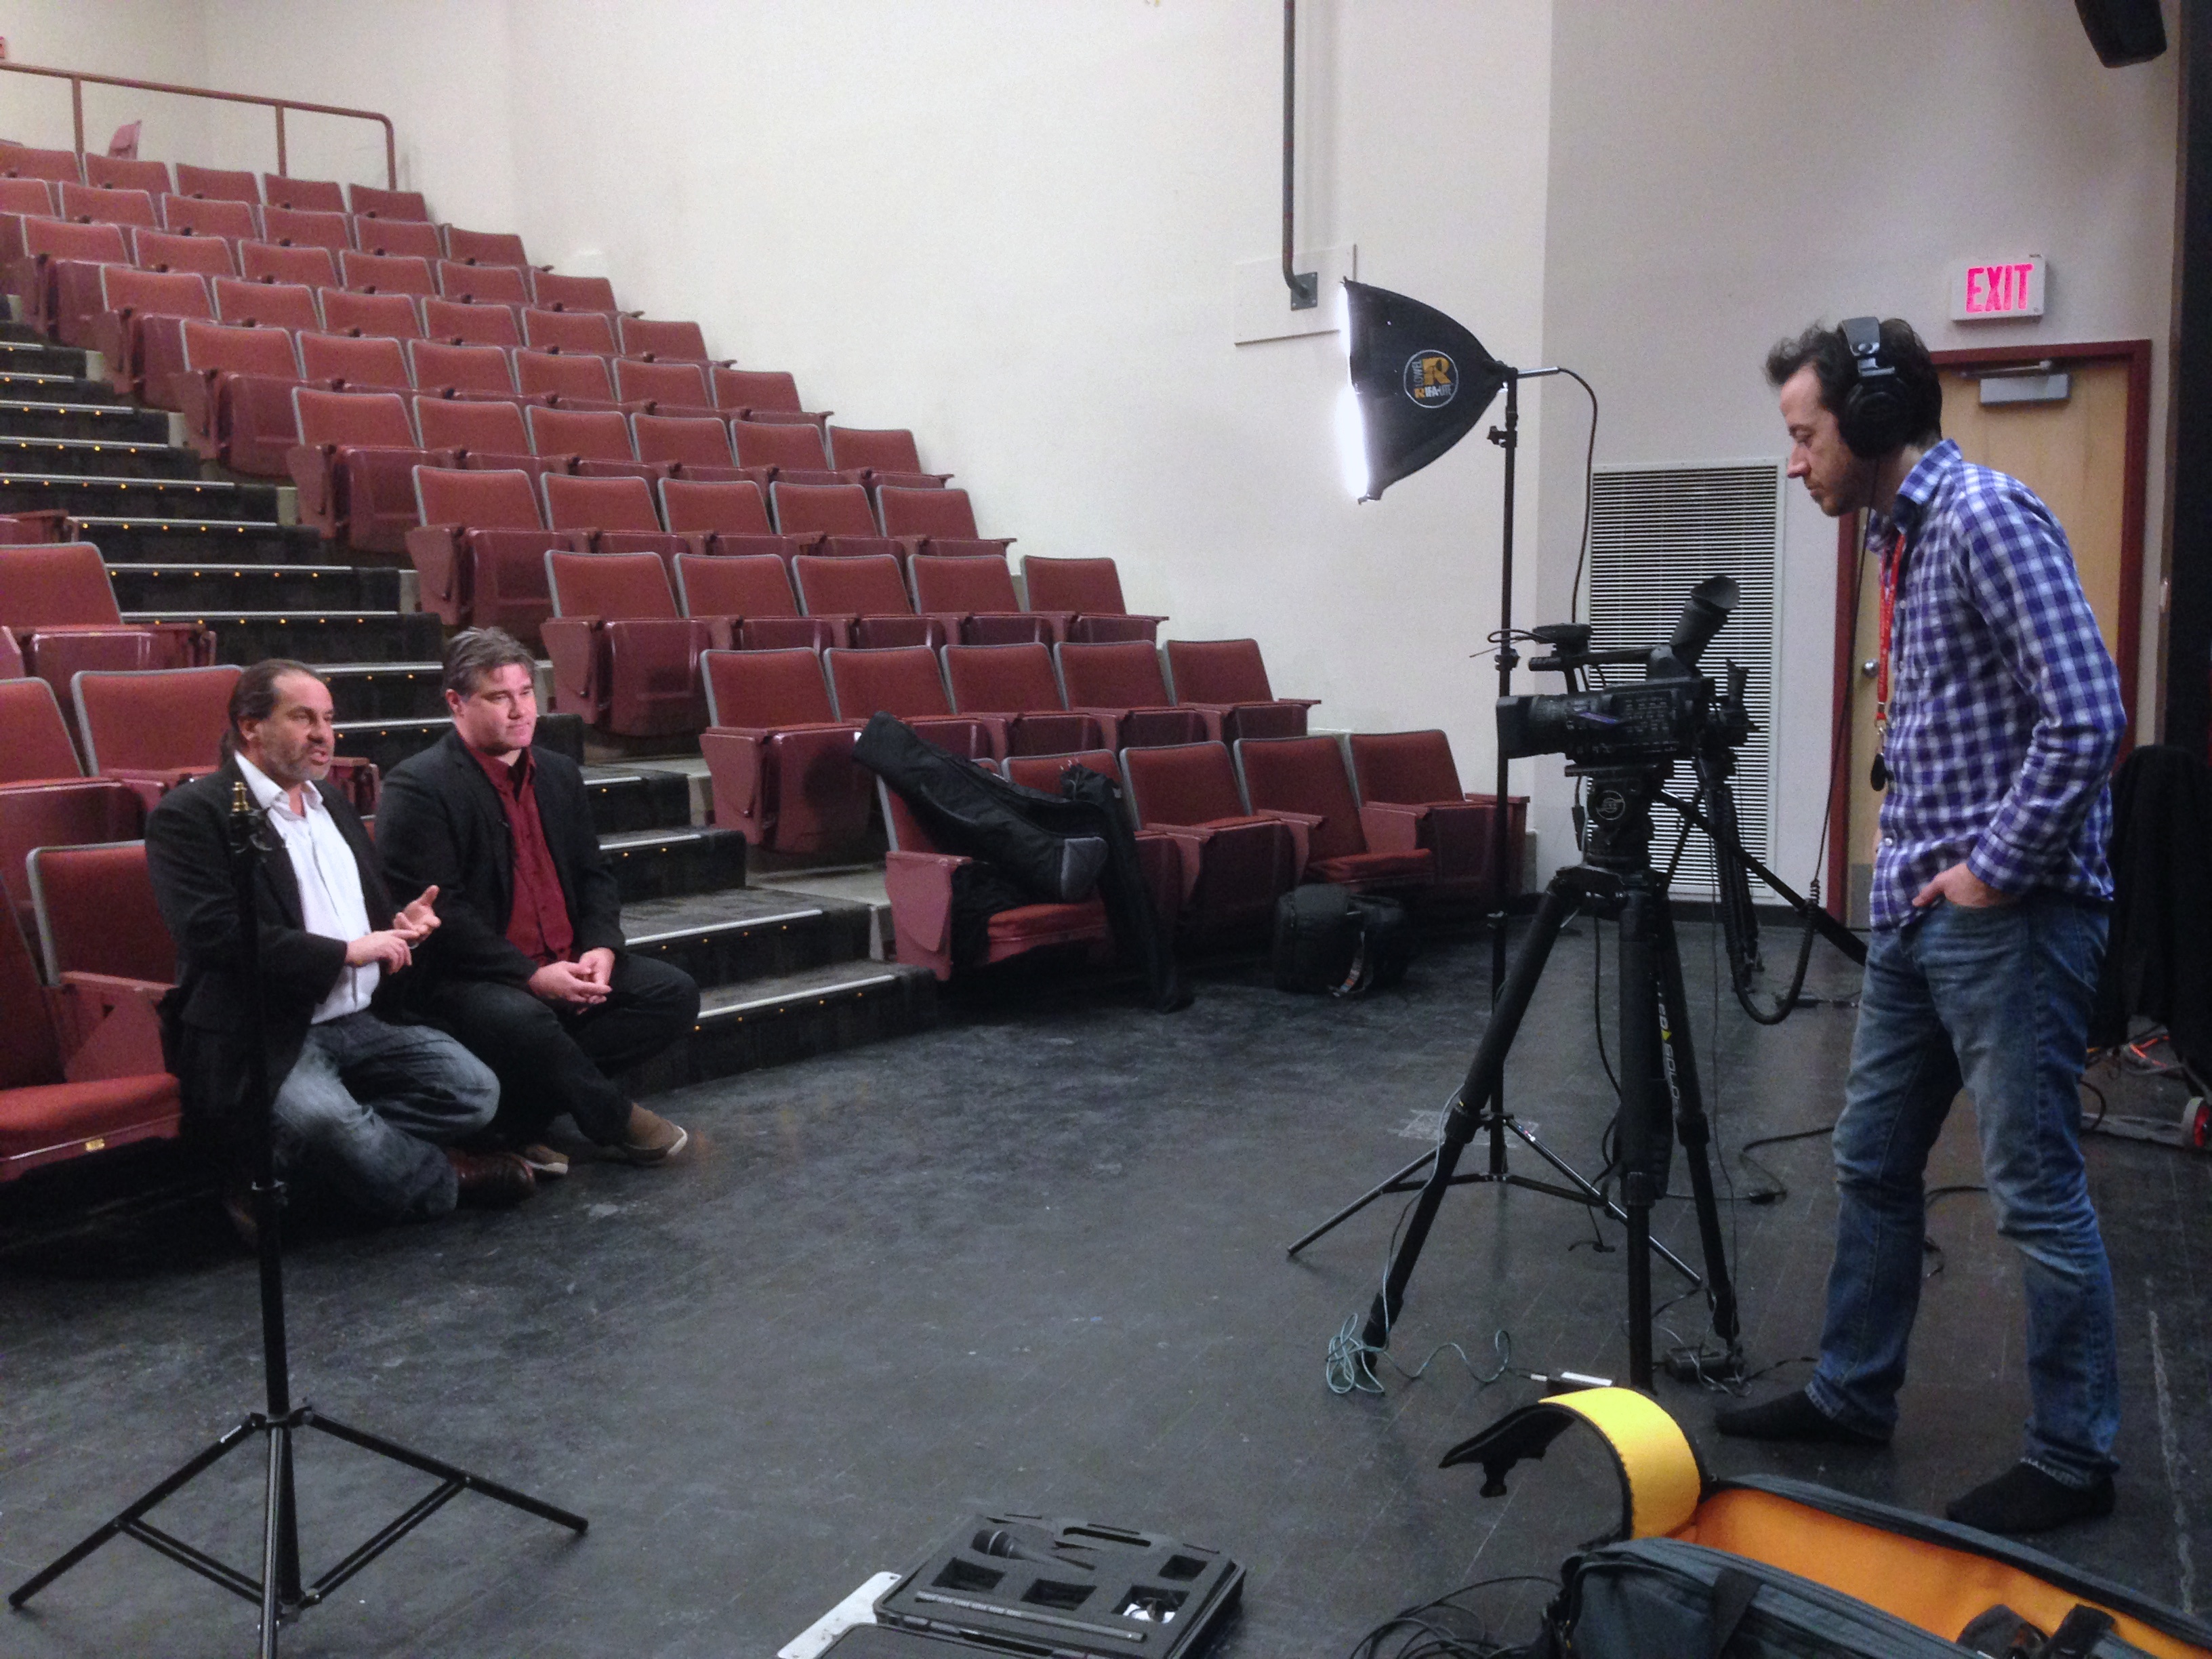
room, sport venue